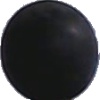
Label: blue_grape